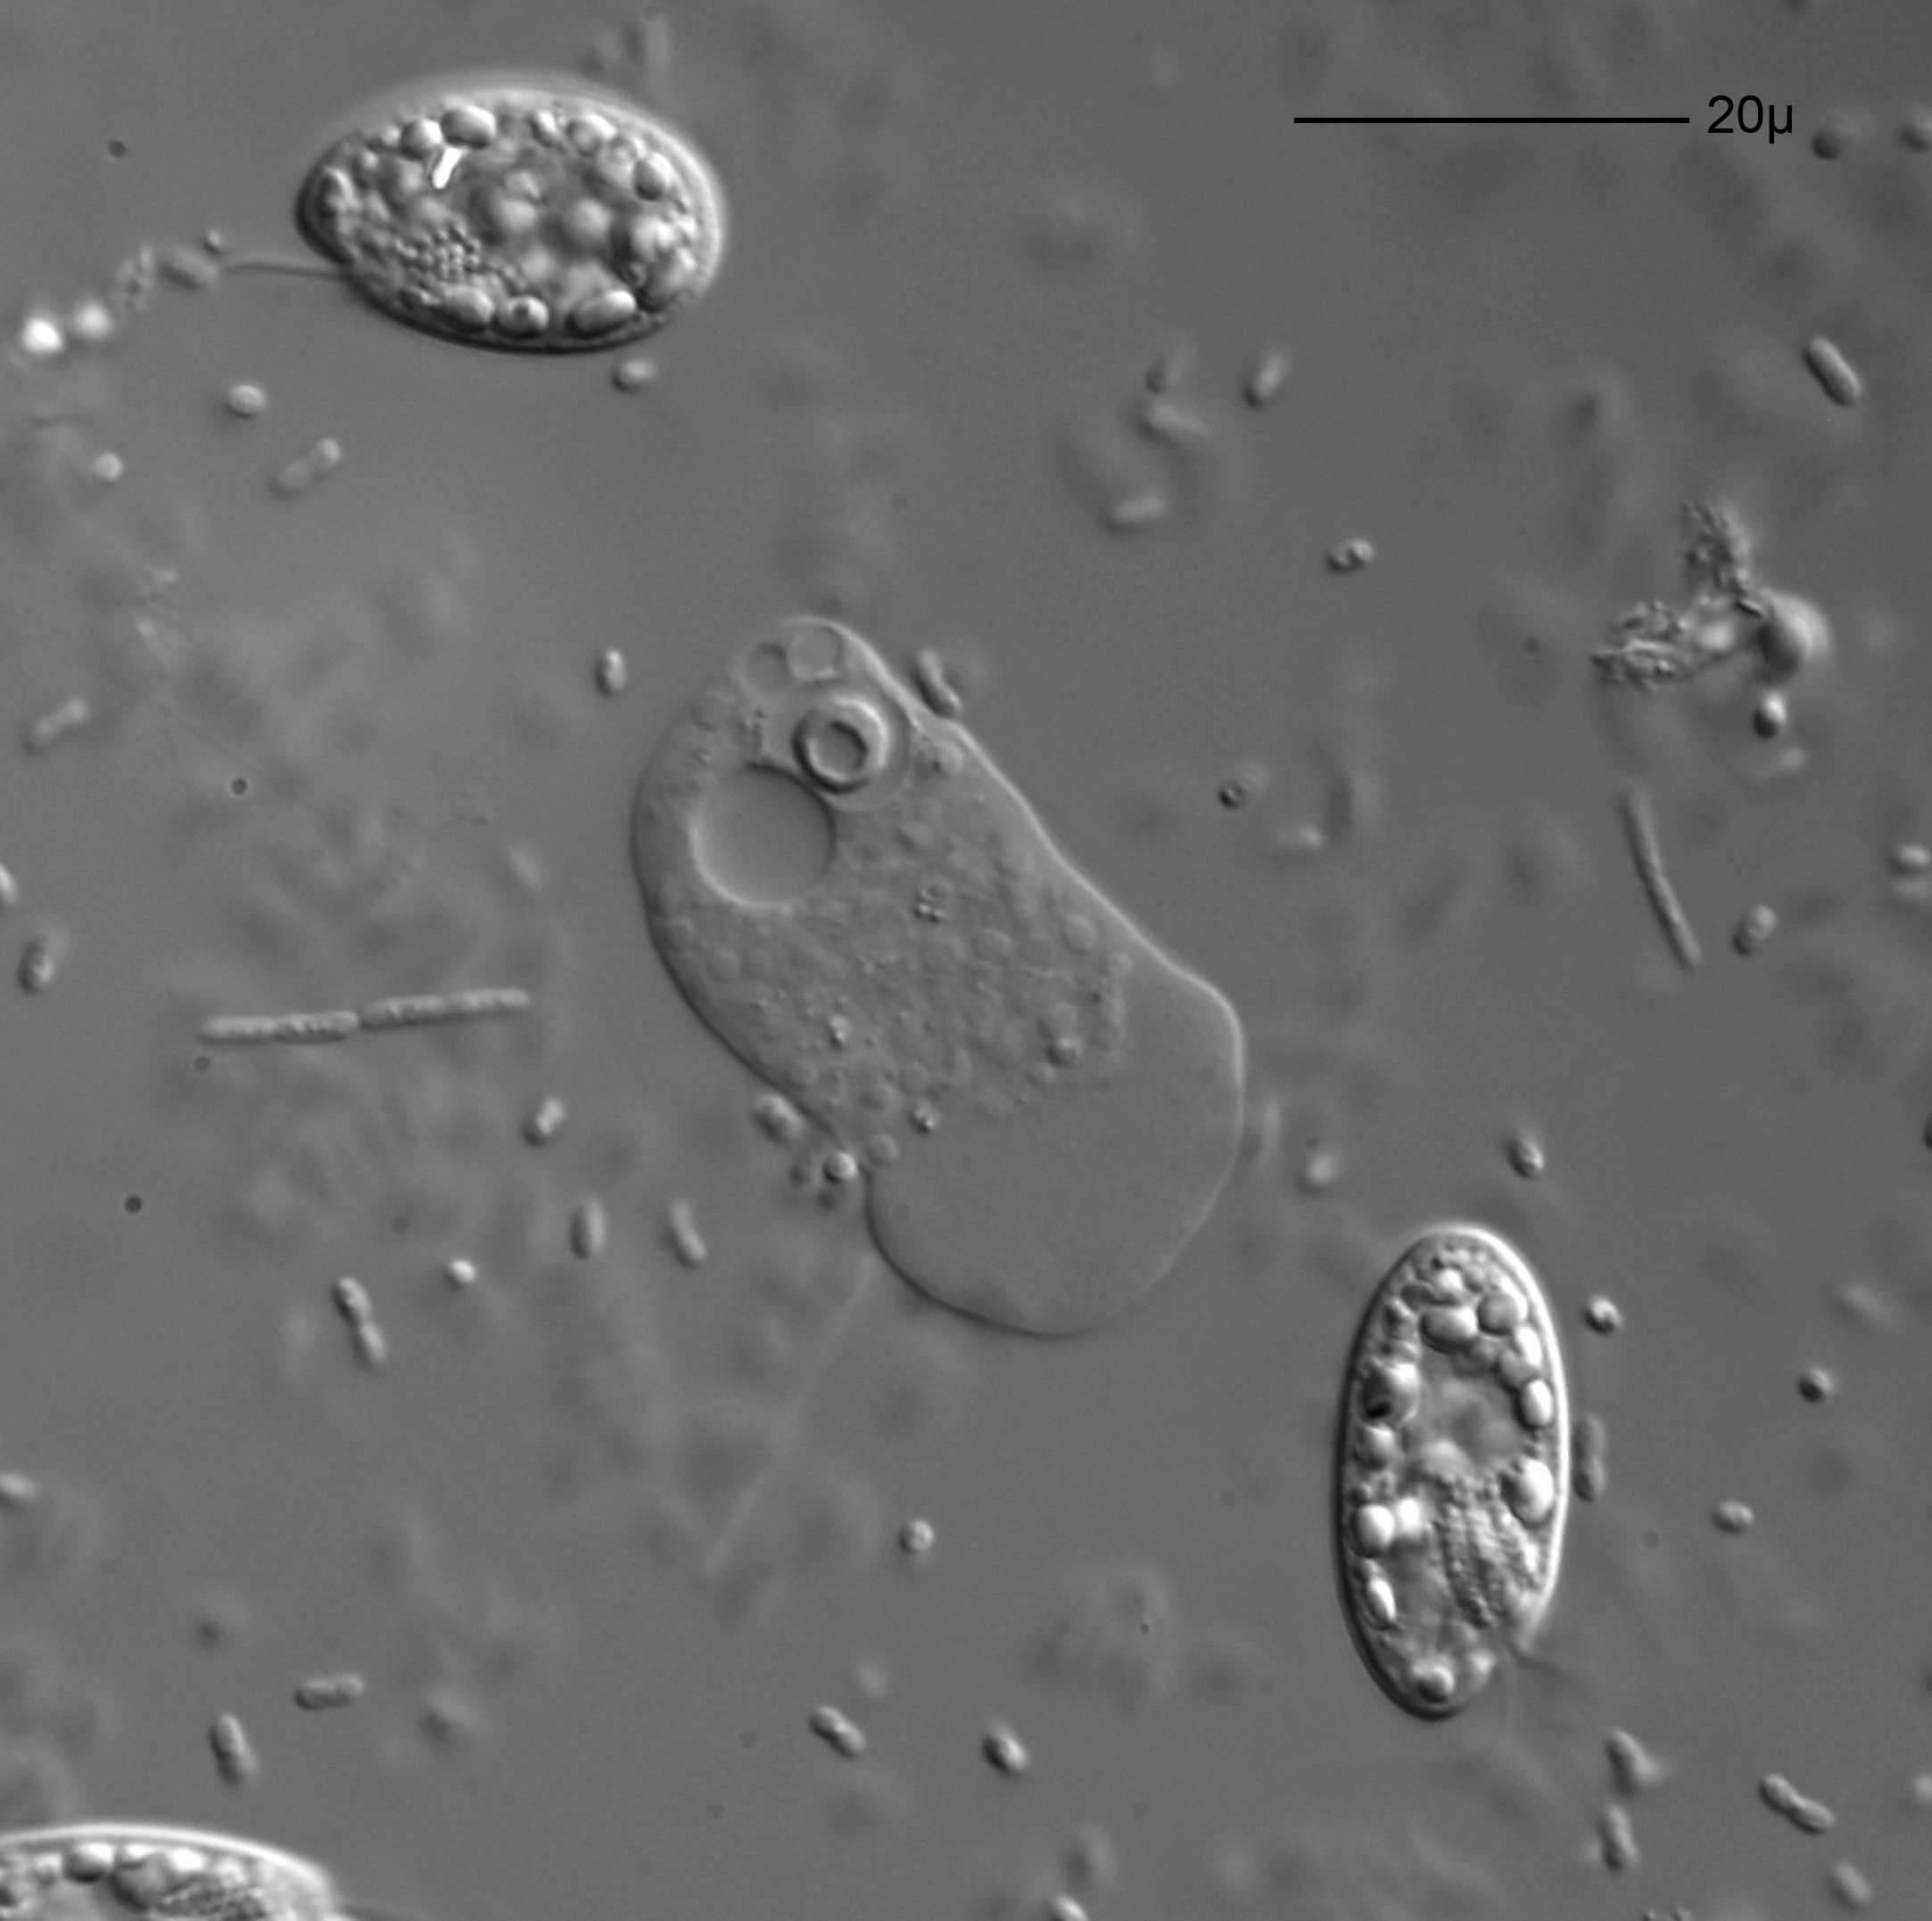
drop, black and white, micro, moon, mikro, protist, protisten, einzeller, protozoa, protozoen, protozoe, plankton, mikroskop, mikrofotografie, mikrofoto, microscop, microphotography, infusorien, unicelluar, geisseltierchen, flagellat, geiseltierchen, amboeba, am be, am ben, astronomical object